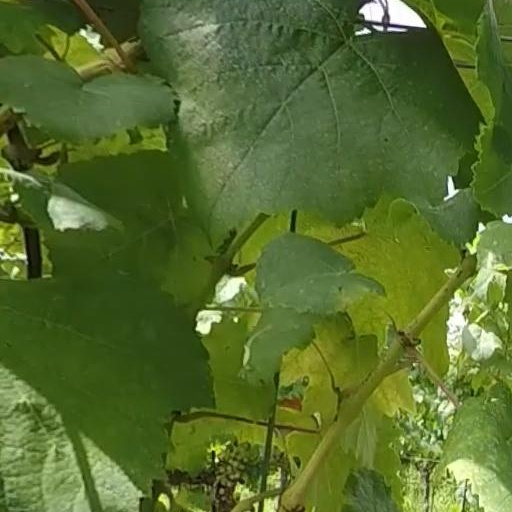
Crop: grape